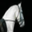
Label: horse